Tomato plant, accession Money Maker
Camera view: tilt-top (135 deg); turntable rotation: 210 degrees
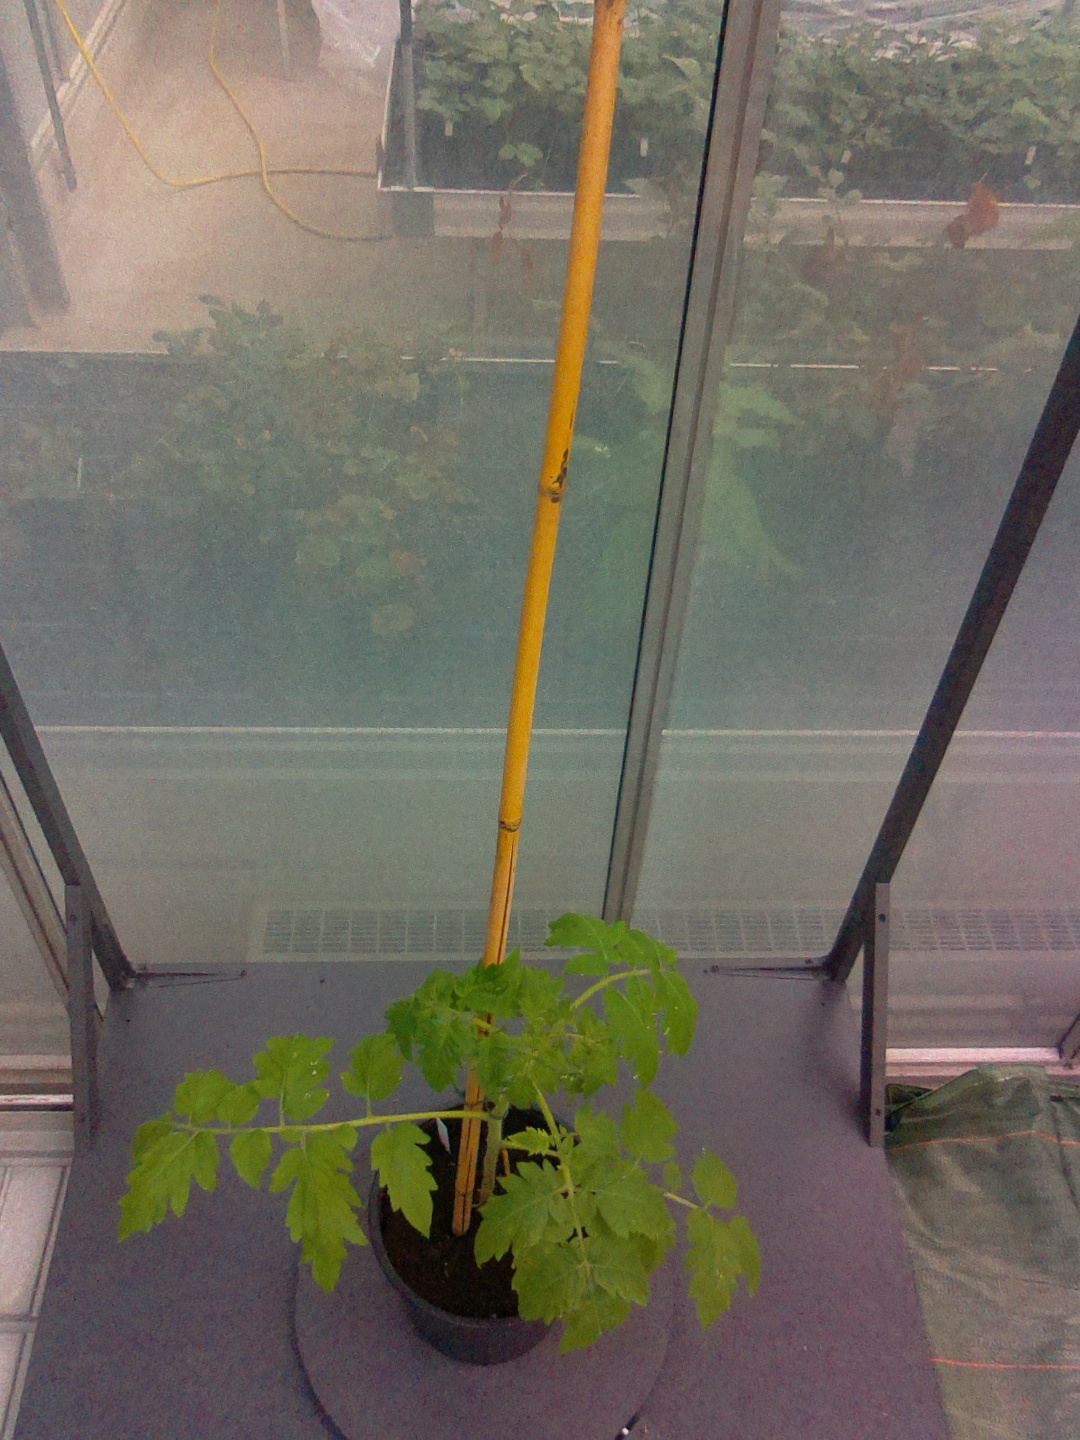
BBCH growth stage 13: 6 of true leaves visible